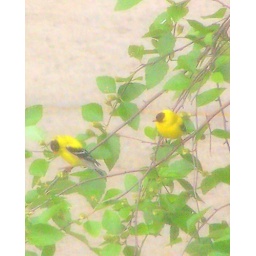
They were skittish when I sat outside, so I shot them through the window screen in my bedroom.